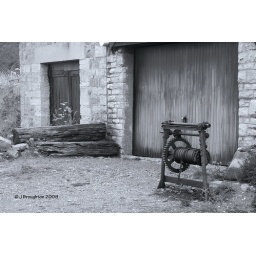
Black and white study of winch in front of boat shed at Kimmeridge Bay. Nikon D80 camera.